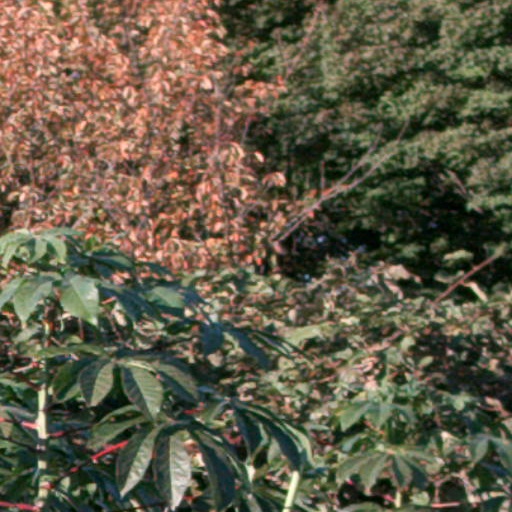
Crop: cassava